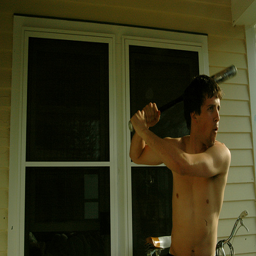
A shirtless man outside getting ready to swing a baseball bat.
A shirtless man standing in front of a window getting ready to swing a bat.
A person standing by a window with a baseball bat.
A young man holds a baseball bat behind his head in front of the windows of a house.
a man standing on a porch holding a bat over his head